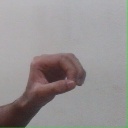
अक्षर: औ